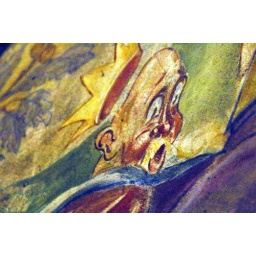
Part of the wall painting in the tower telling the story of Rumpelstiltskin.Taken at The Old English Faire at Stronghold in Oregon IL. 10.6.2007